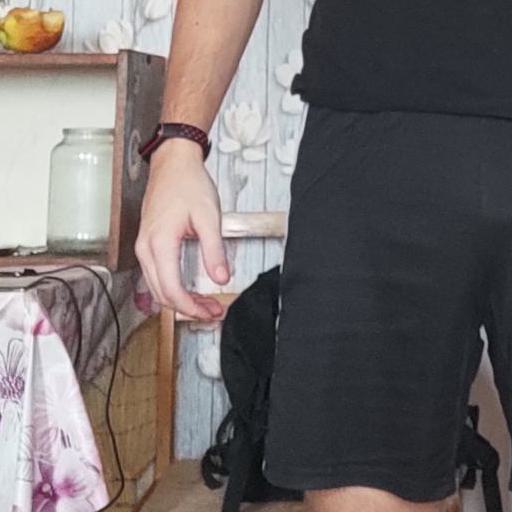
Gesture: no_gesture